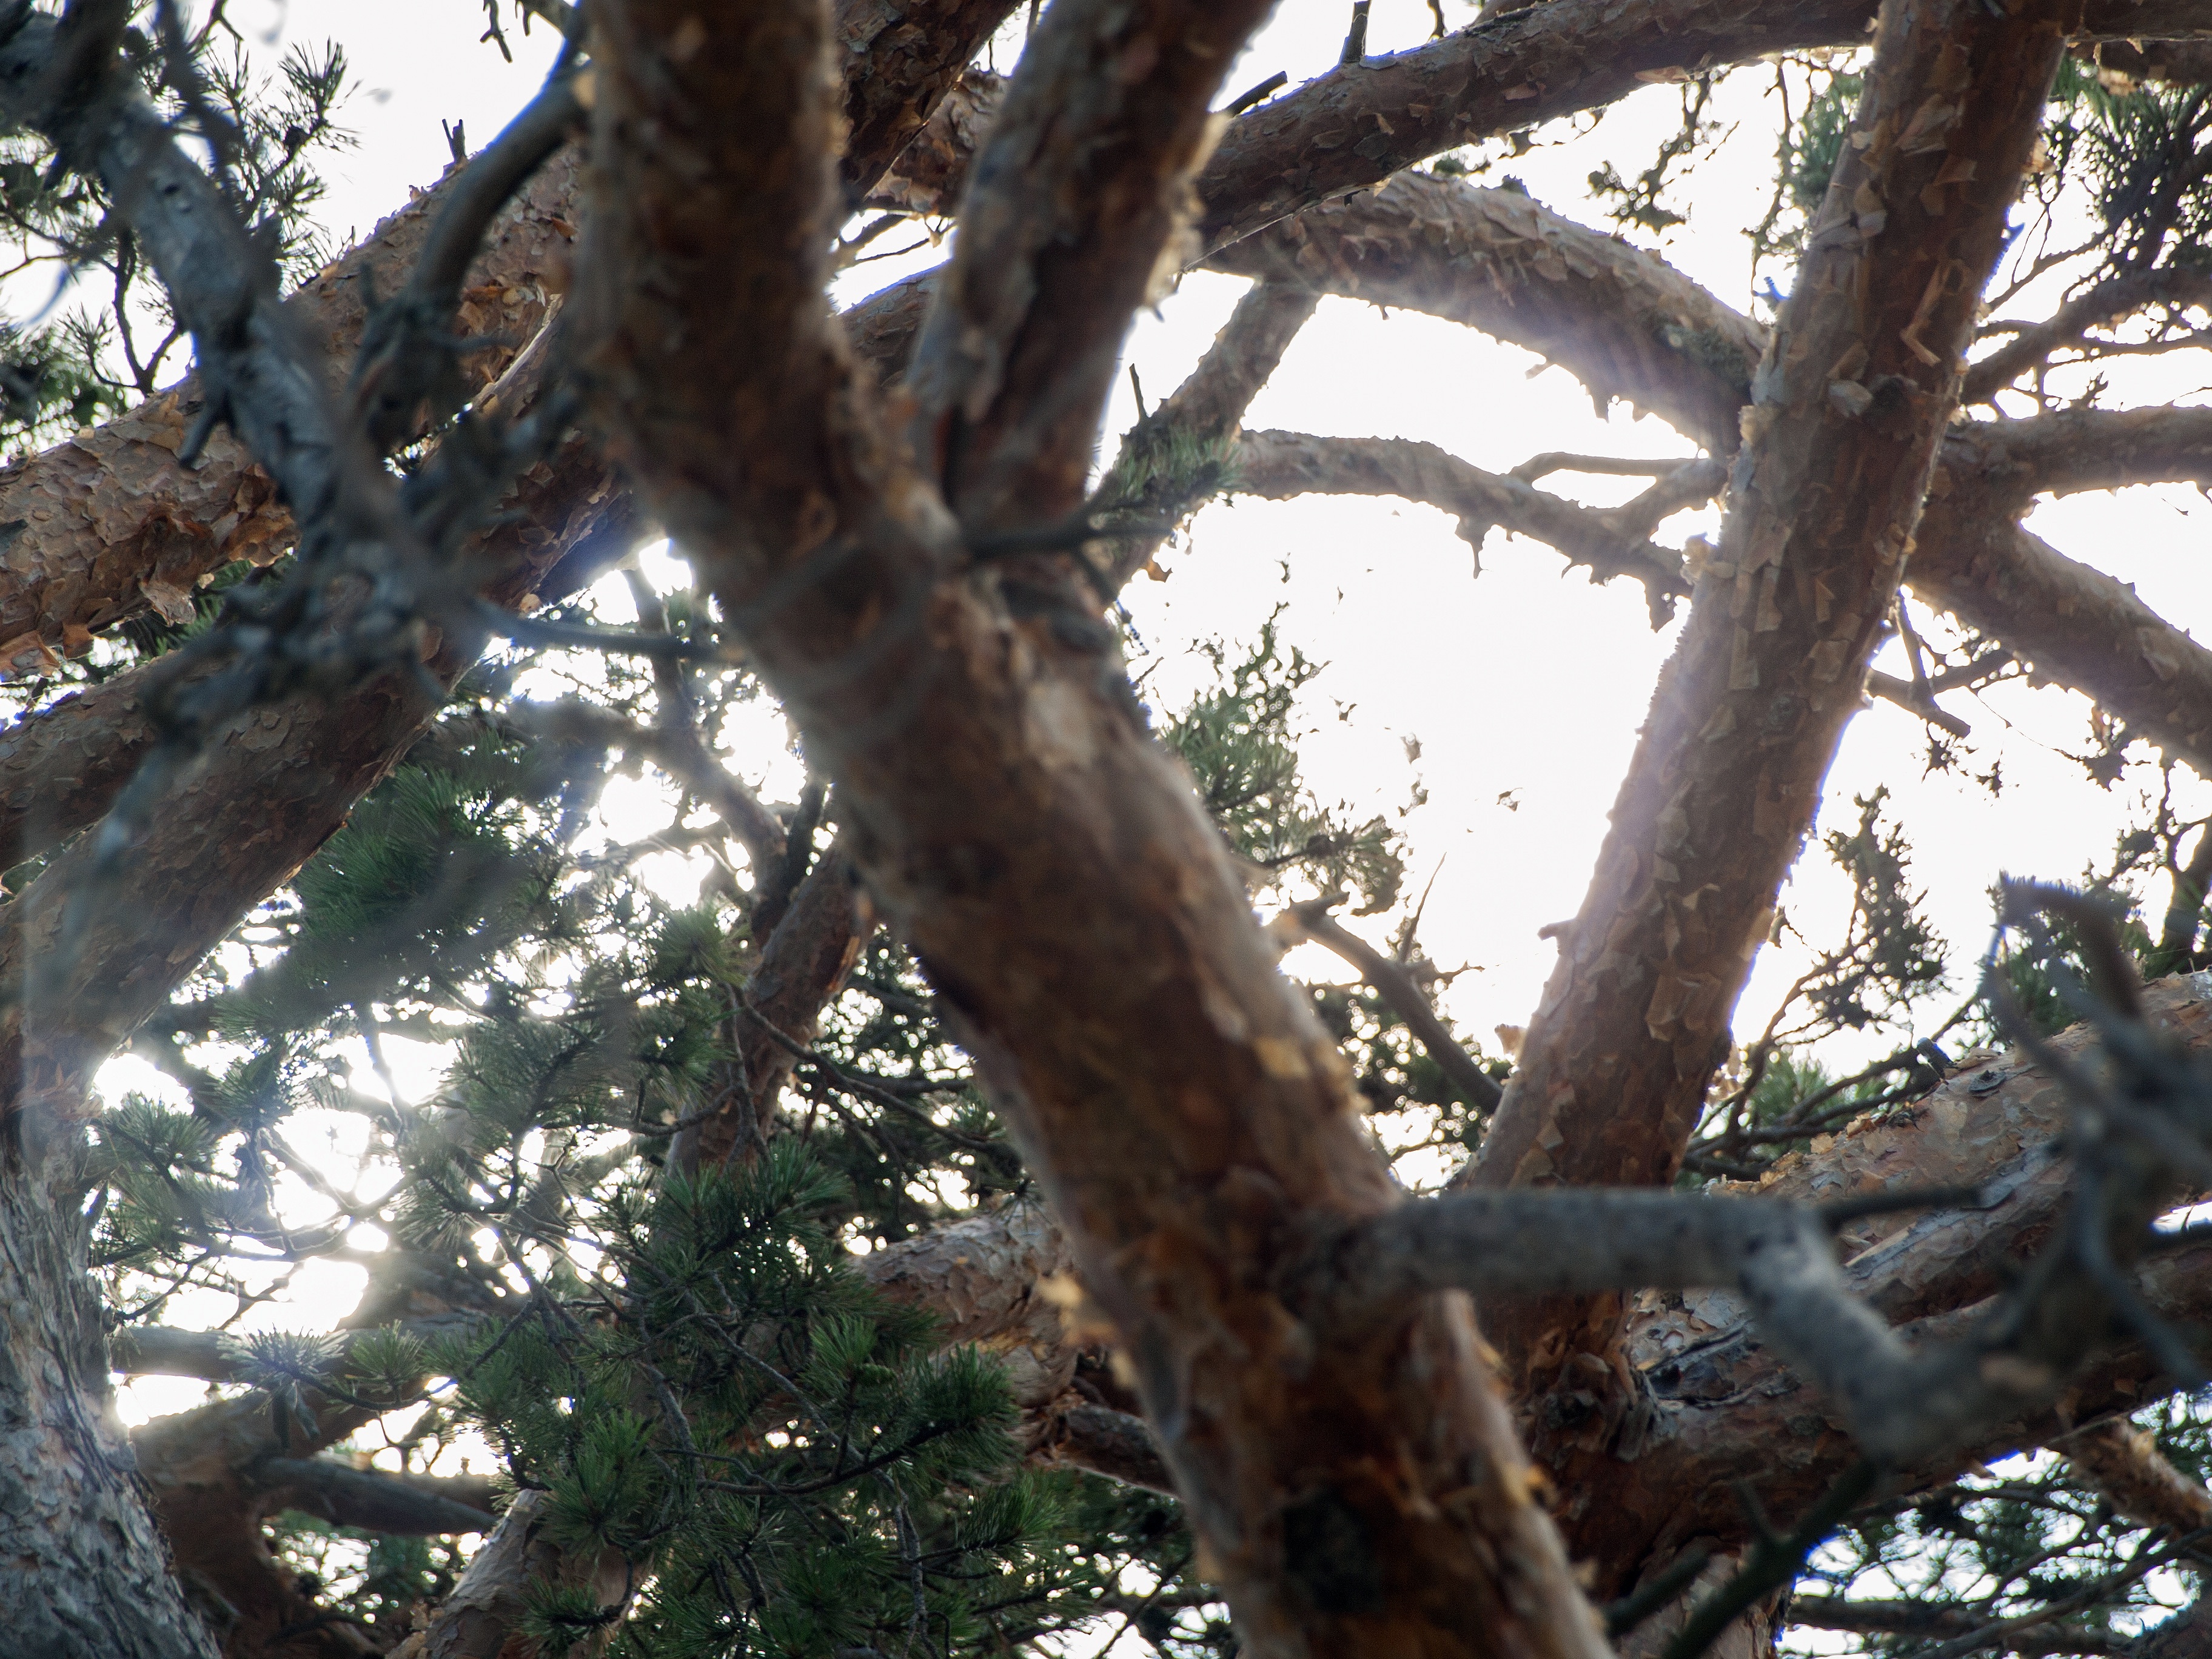
tree, branch, plant, flower, trunk, wildlife, flora, woody plant, land plant